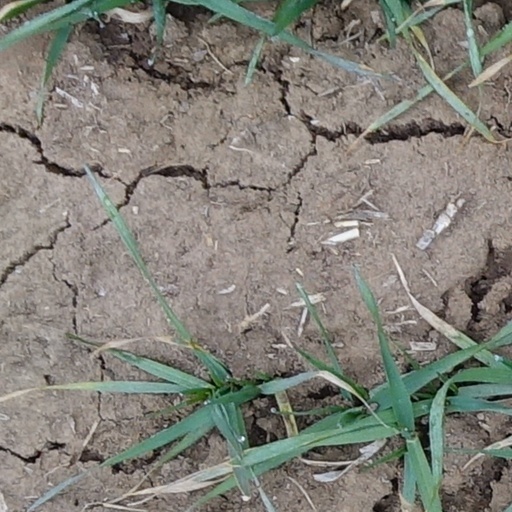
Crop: wheat